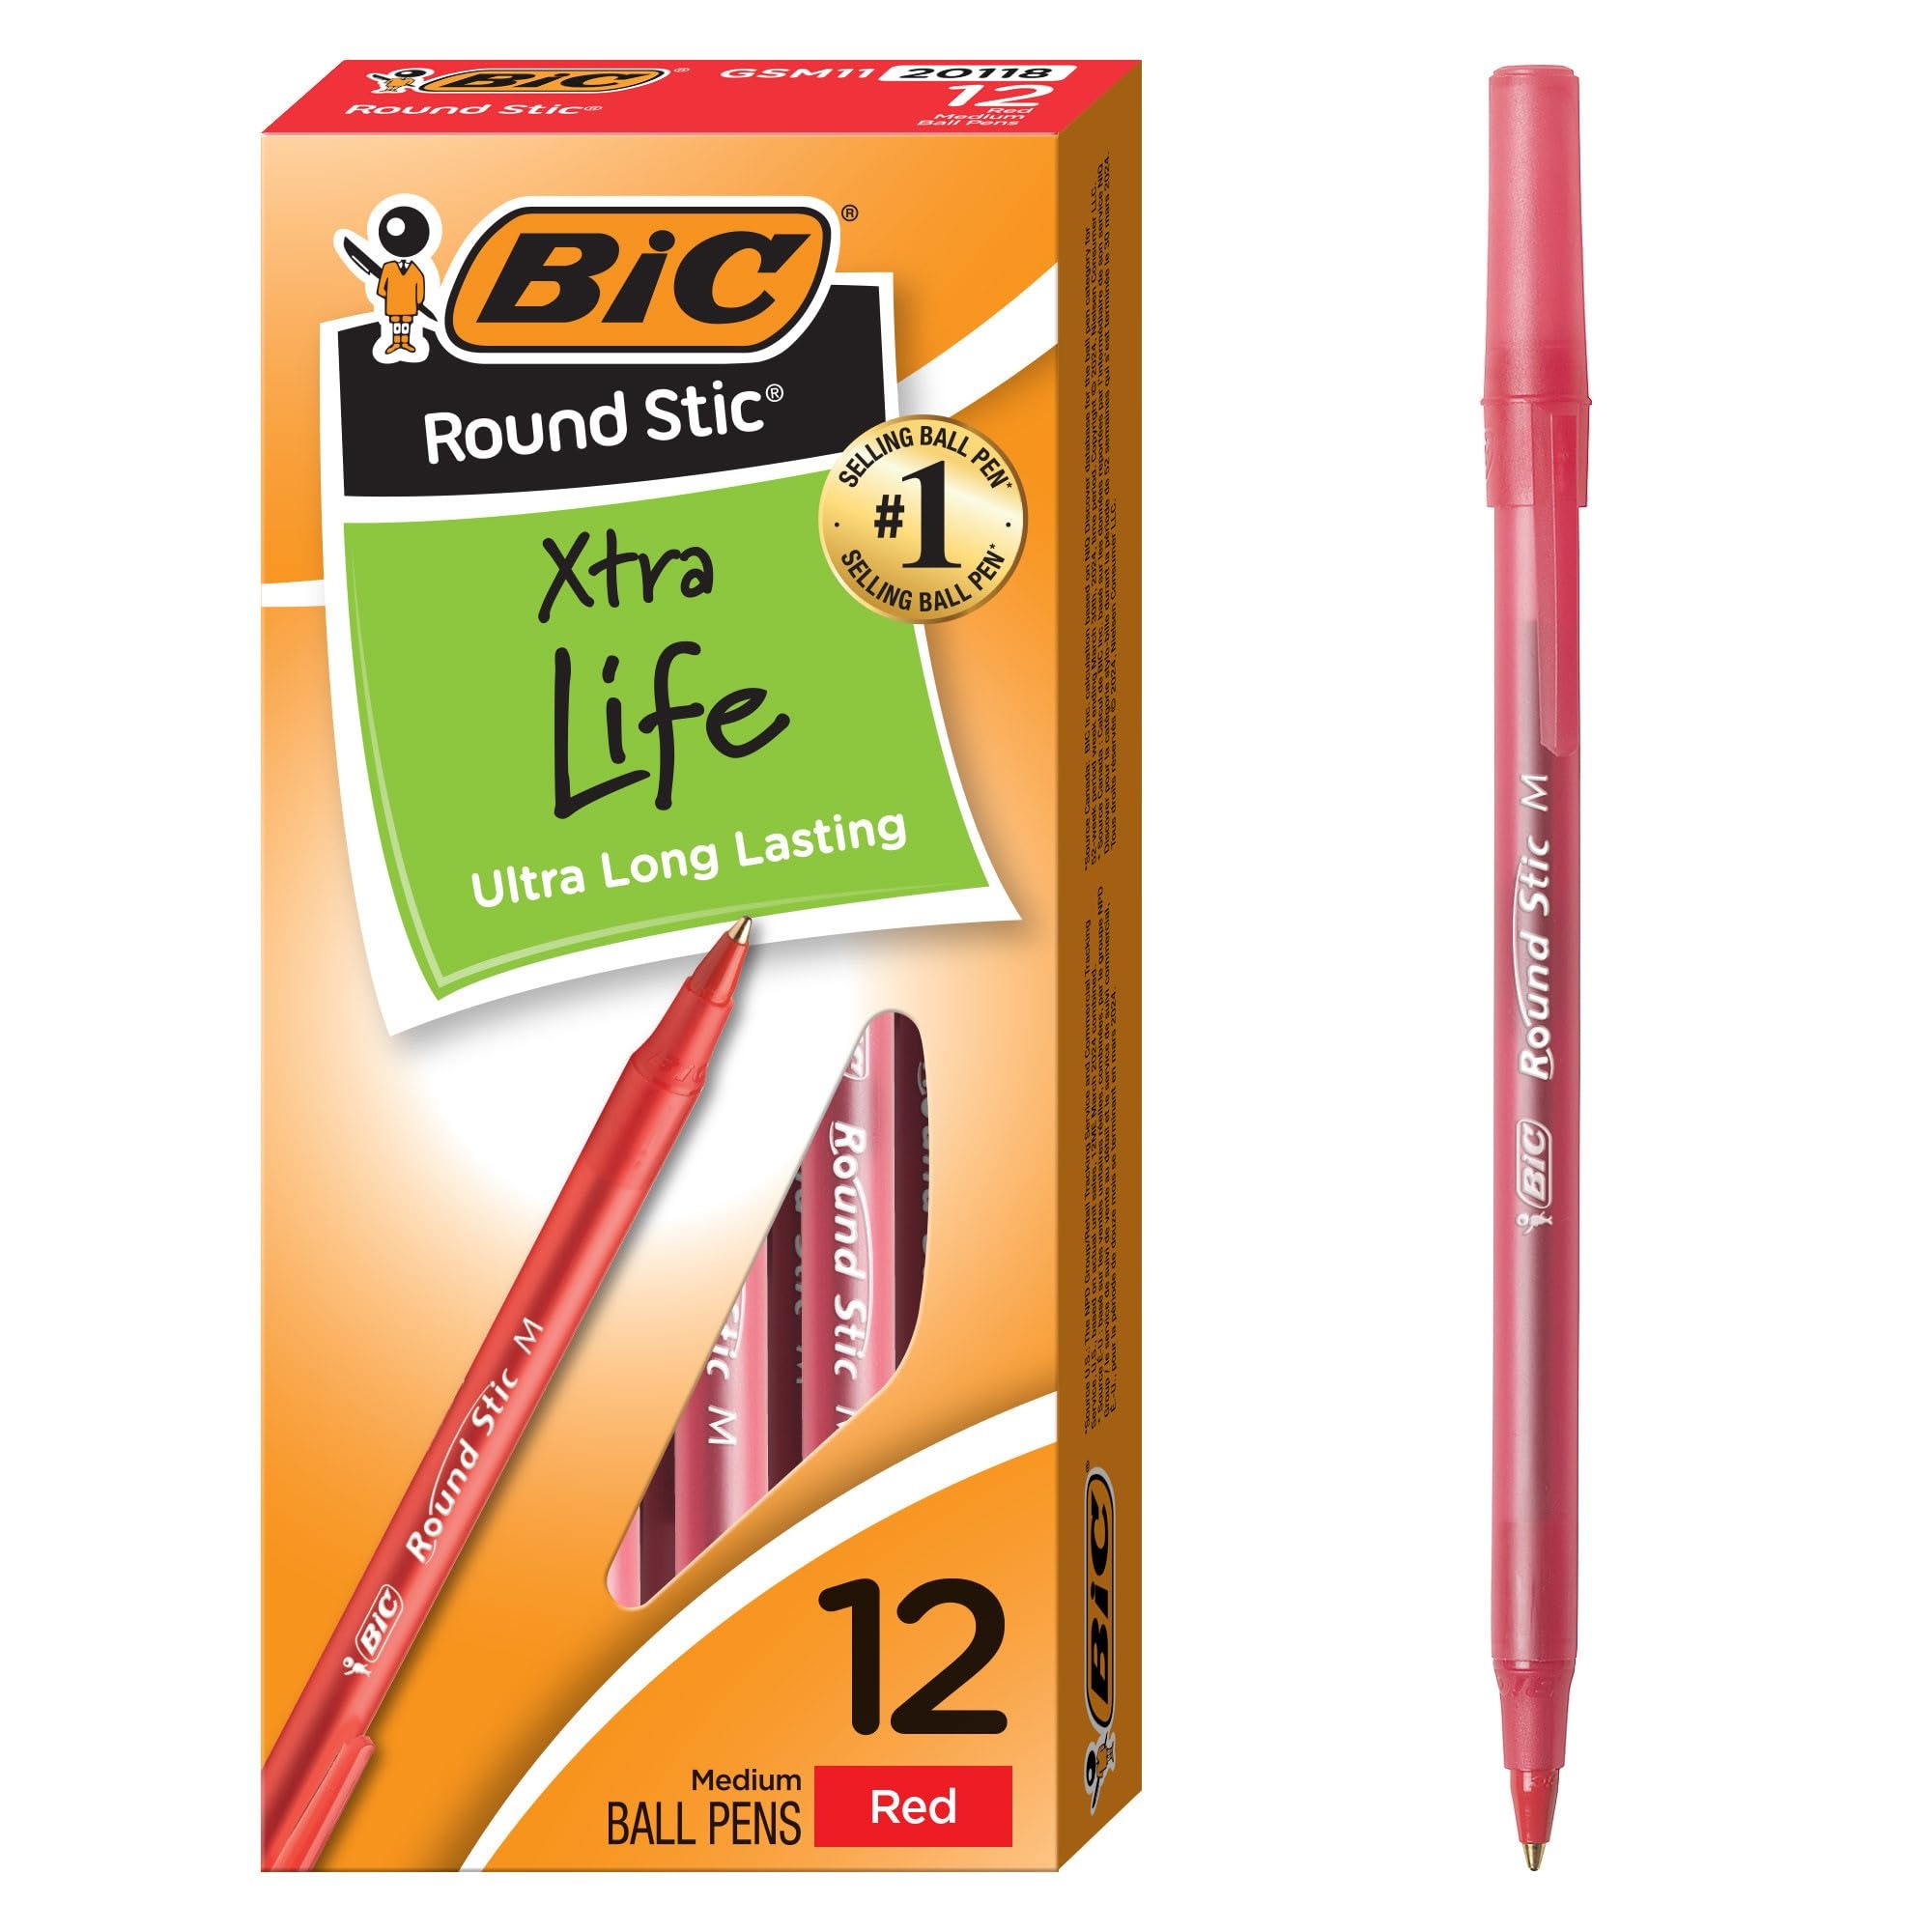
Item Name: BIC® Round Stic® Xtra Life Ball Point Pen; Red; 12 Pack
Bullet Point 1: One 12-count pack of BIC Round Stic Xtra Life Red Ballpoint Pens
Bullet Point 2: One 12-count pack of BIC Round Stic Xtra Life Red Ballpoint Pens
Bullet Point 3: One 12-count pack of BIC Round Stic Xtra Life Red Ballpoint Pens
Bullet Point 4: Writing pens with a translucent barrel shows the current ink supply; so you can know when to grab a new pen from the pack
Bullet Point 5: Translucent barrel shows the ink level
Value: 12.0
Unit: Count

Price: 3.73